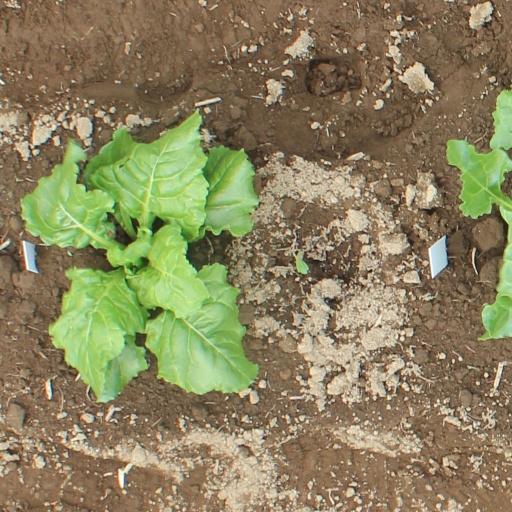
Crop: sugar beet